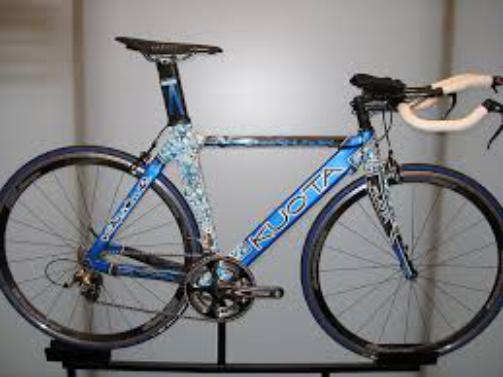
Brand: Kuota
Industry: Transportation